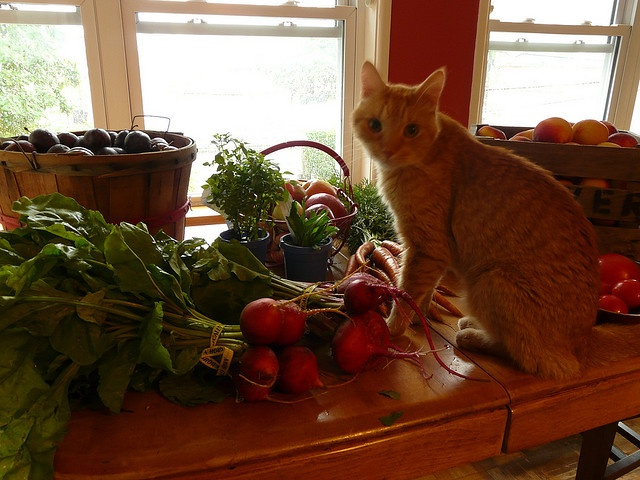
A cat sits midst a variety of fruits and vegetables
A cat is perched upon a table filled with fruits, vegetables and plants.
A cat that is sitting by some food.
an orange cat sitting on a counter with some vegtables.
A cat on top of the counter sitting next to vegetables.